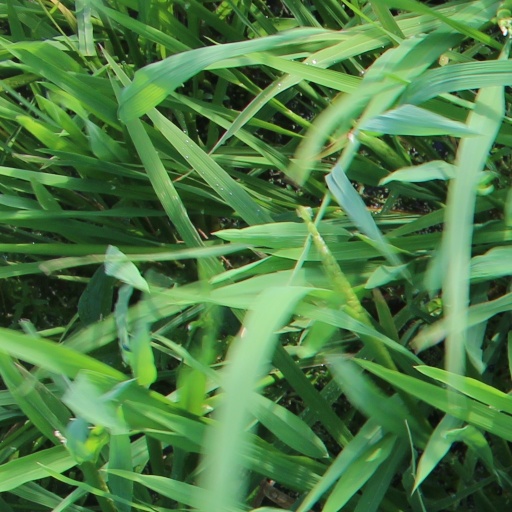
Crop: rice